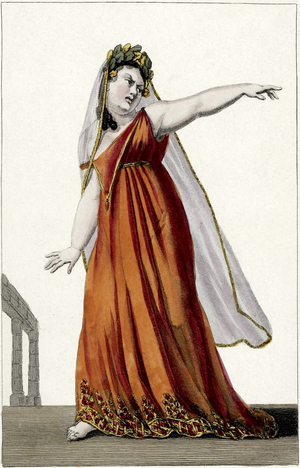
Marguerite-Joséphine Weimer, dite Mademoiselle George née le 23 février 1787 à Bayeux et morte le 11 janvier 1867 à Passy, est une actrice française